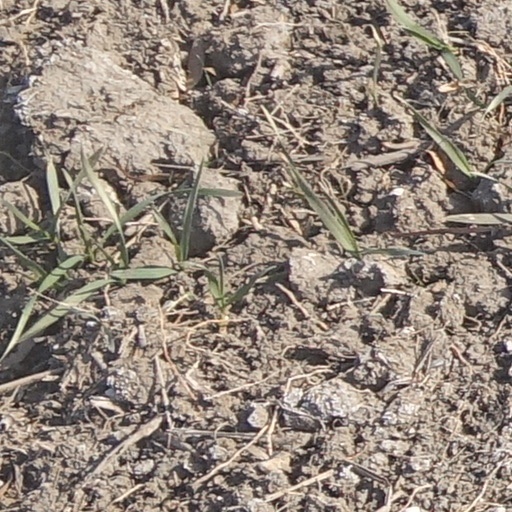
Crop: wheat